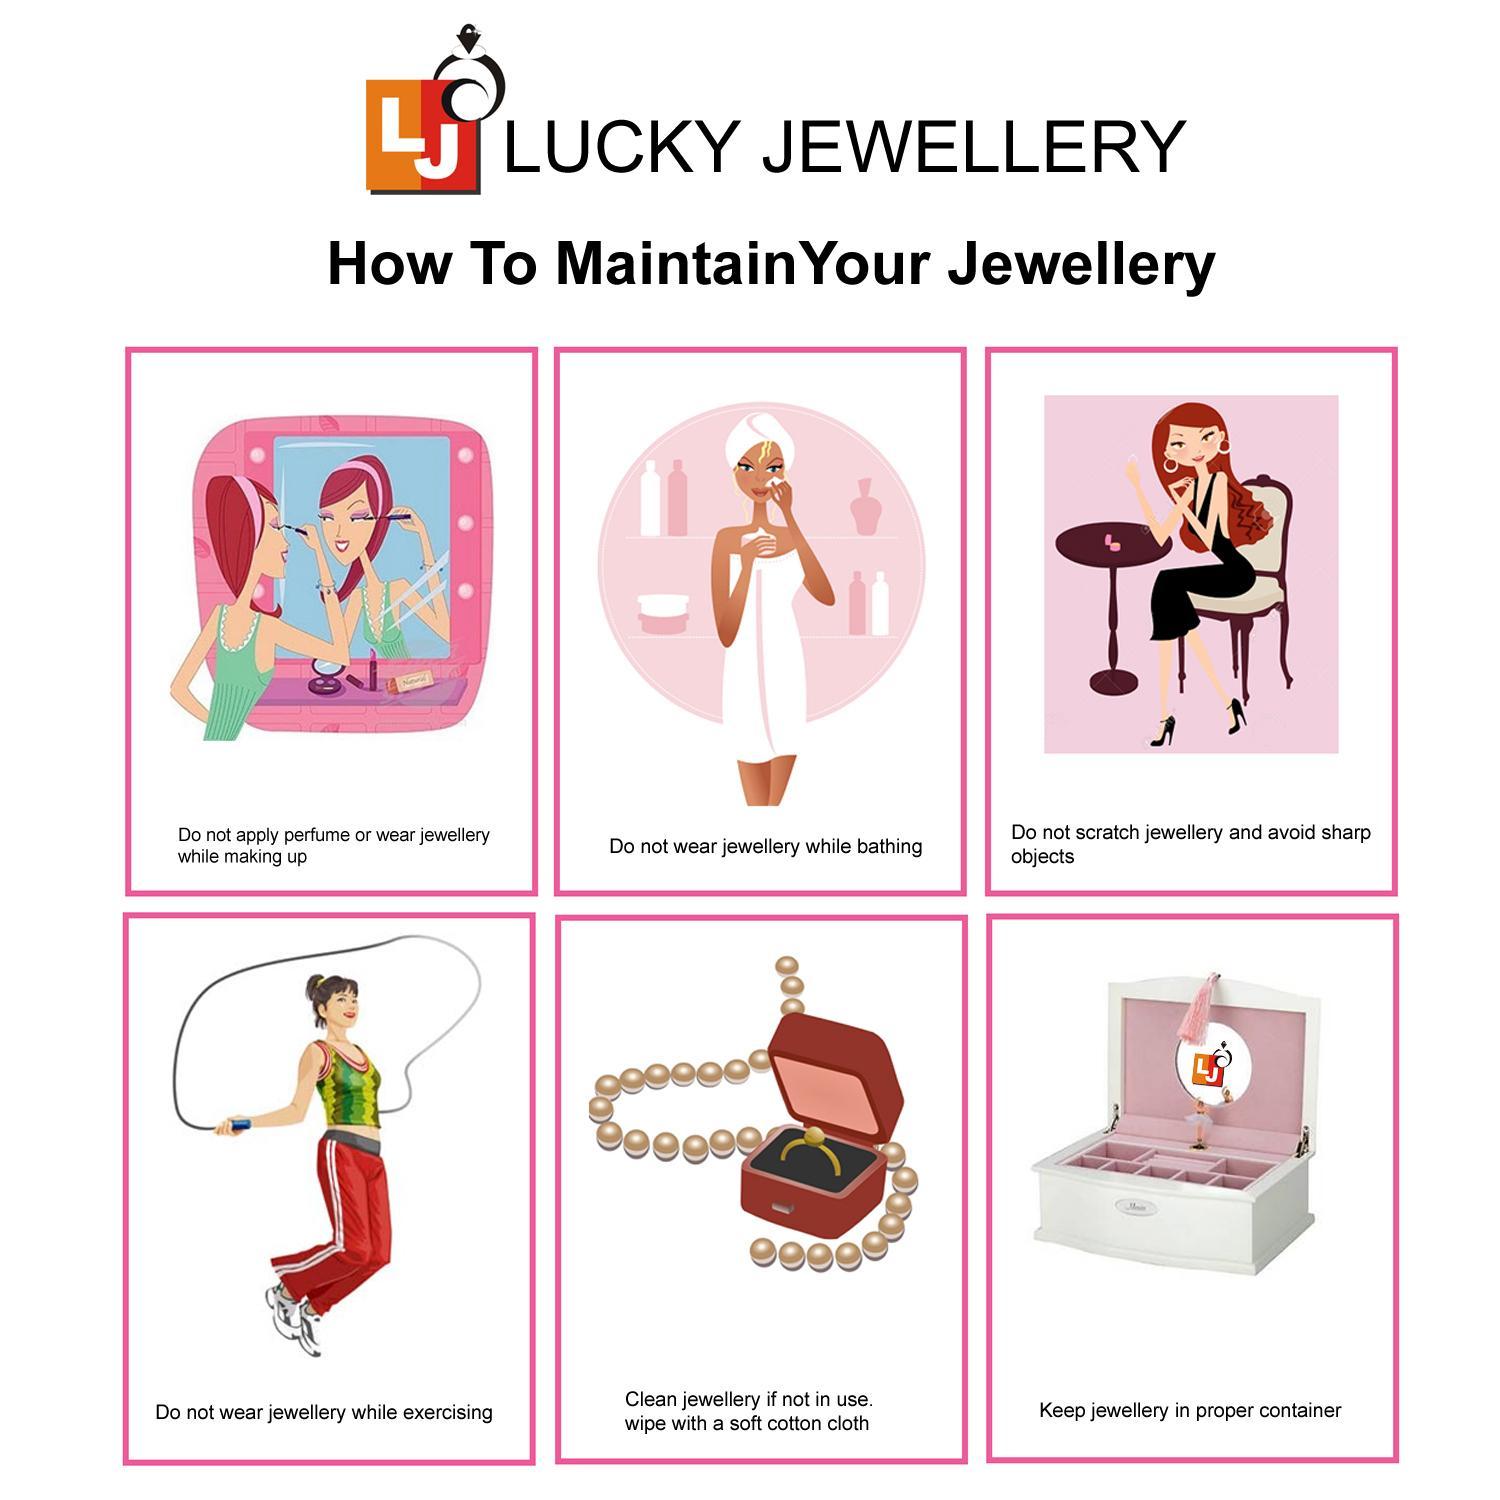
Lucky Jewellery Designer pair of Sankha & bengali pola Reddish maroon color Traditional Ethnic Bangles set For Women (261-J1BG-1703-R4-26)
Type: Bangles
Brand: LUCKY JEWELLERY
Price: Rs. 319
This pair of Bangles will make you Stunning and Graceful look. The Bangles are delicately studded with sparkling crystal stone. Adorn it with your favourite formal attire to enhance your overall looks. This Bangles set is studded with finest quality of coloured that gives render amazing look.Disclaimer:The color of the image and product may slightly differ depending upon the screen resolution.
Features: bangle set for women,bangles set,women bangle set
Included: 4 pcs. Bangle set